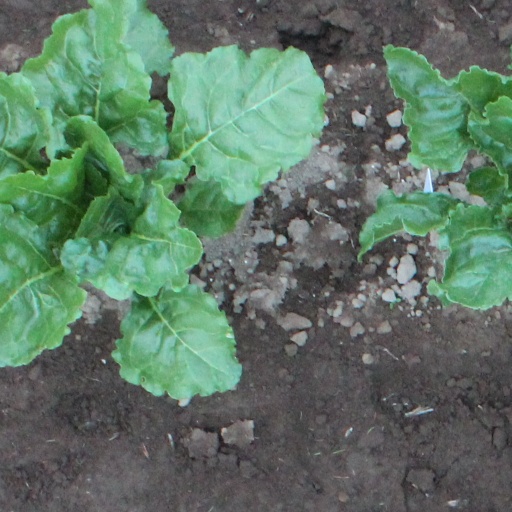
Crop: sugar beet